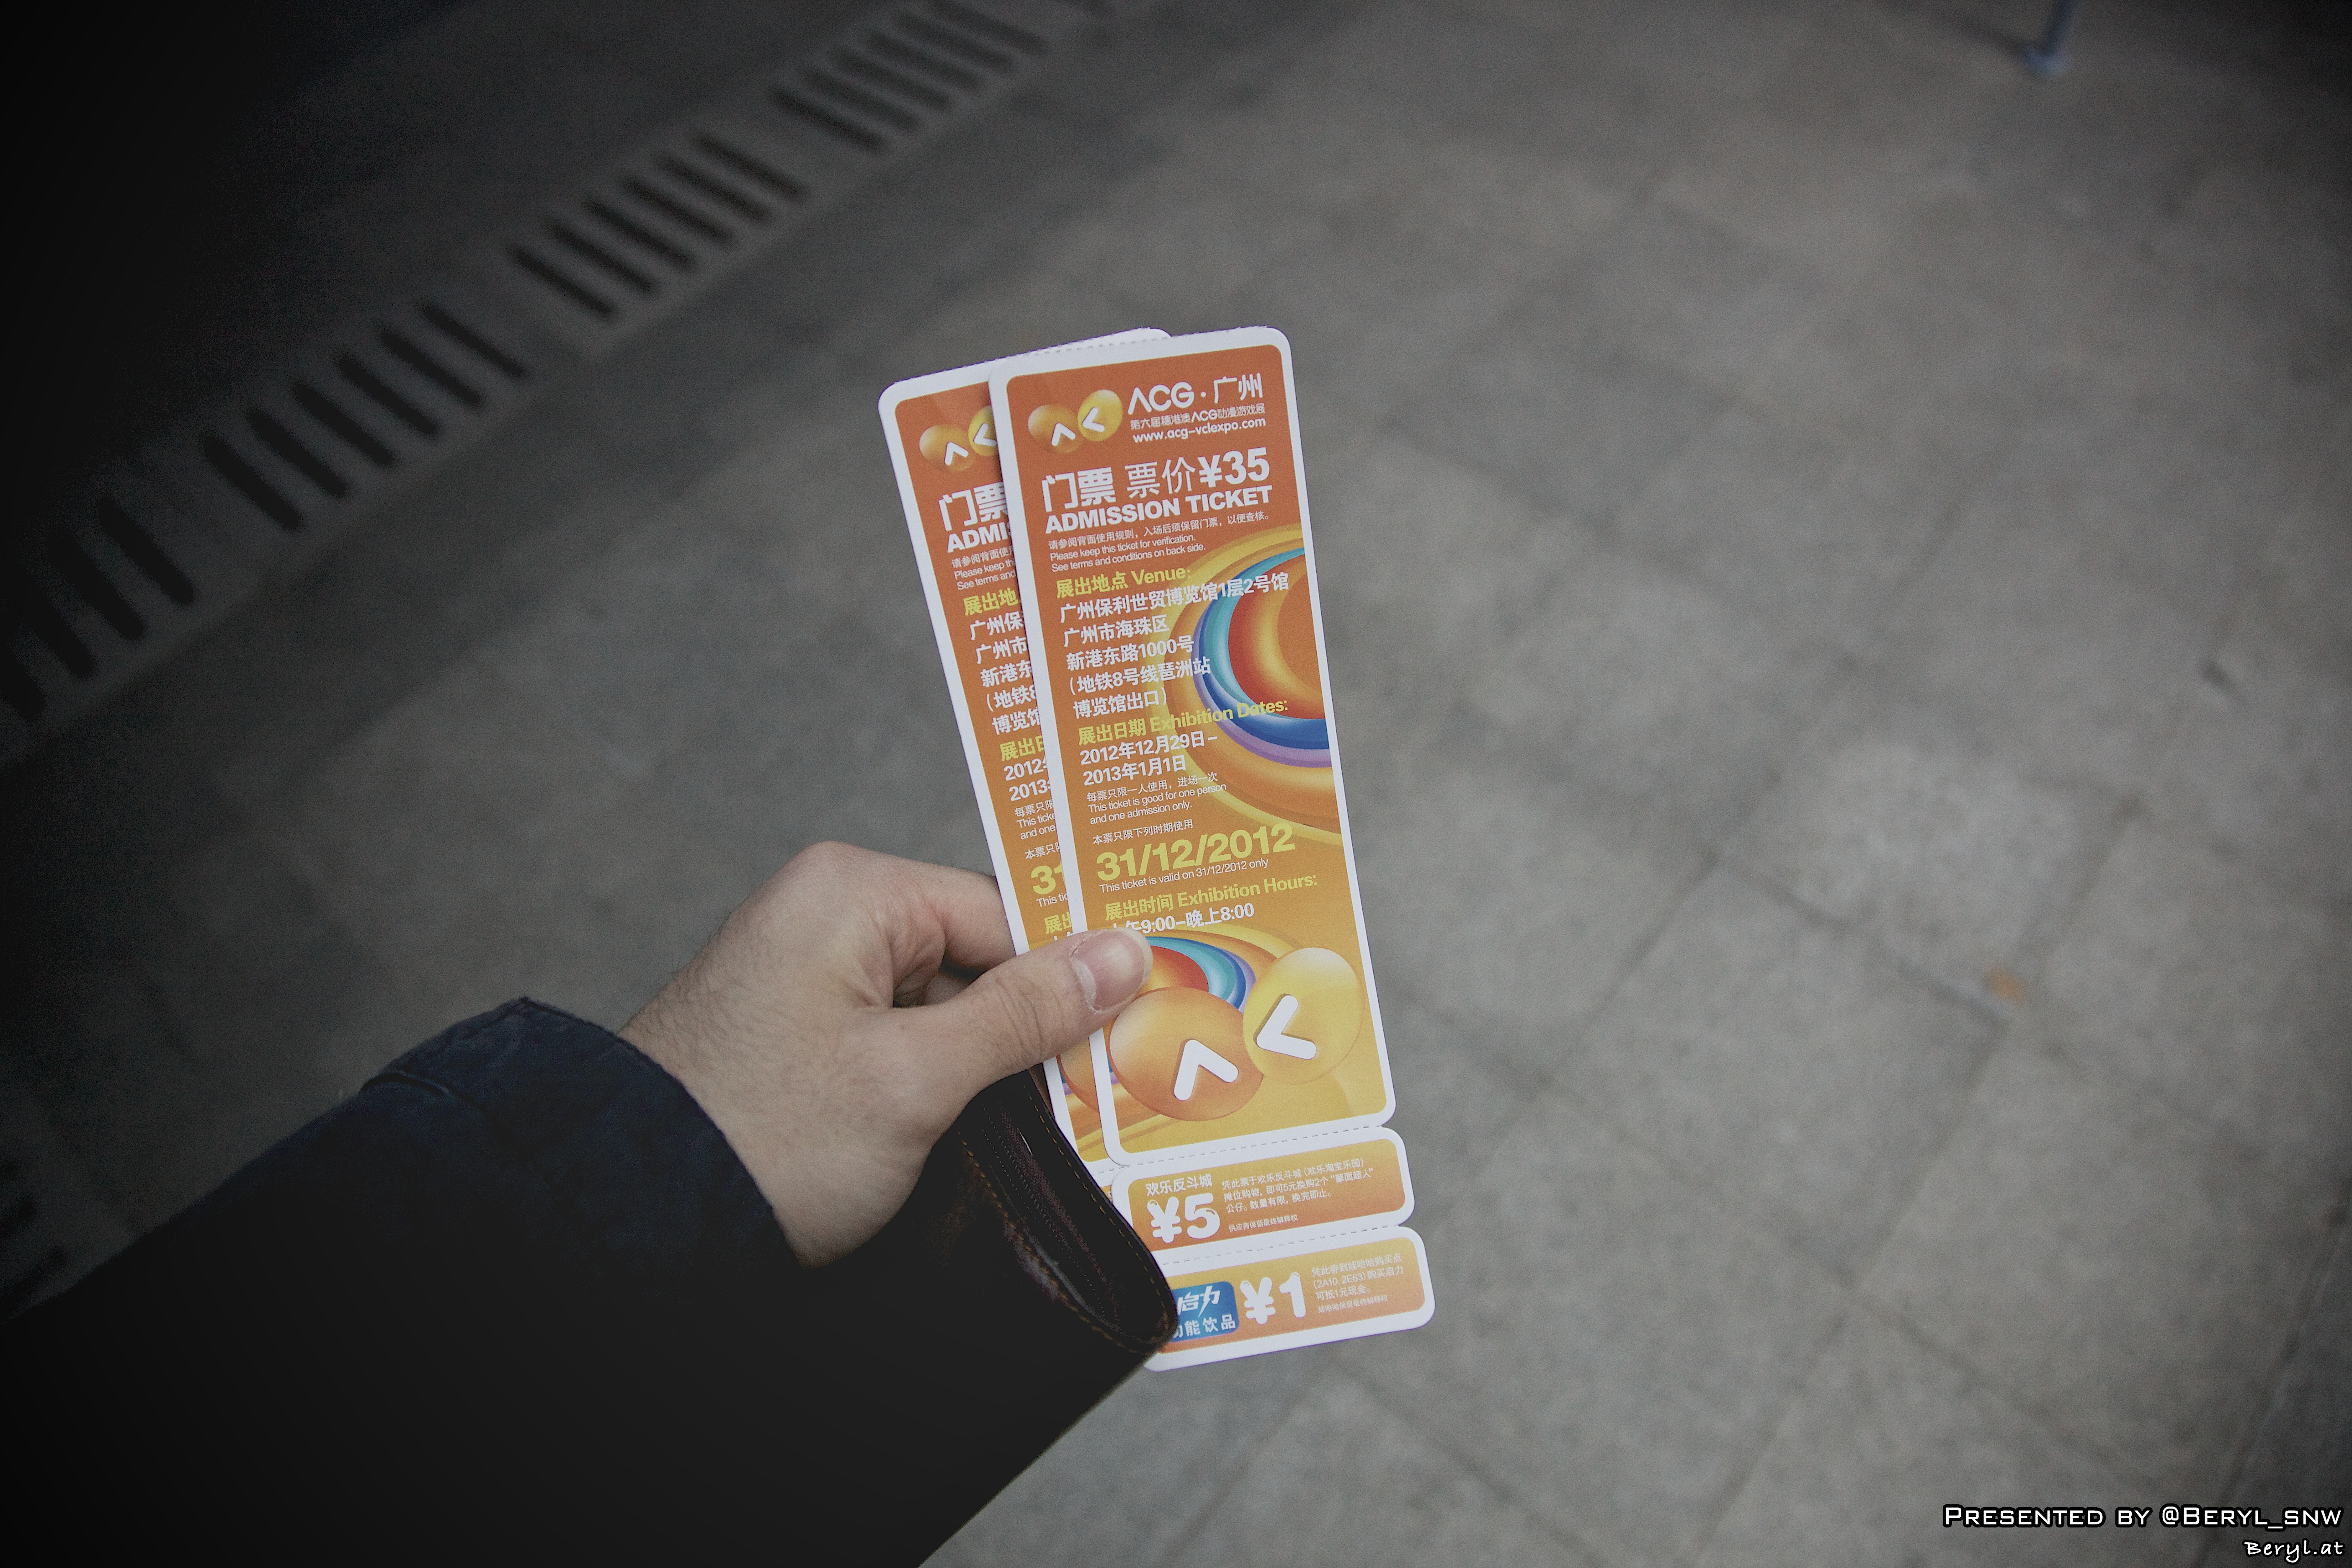
girl, game, play, boy, advertising, brand, cosplay, girls, text, performance, boys, gun, canton, maid, costume, anime, shape, acg, cos, coser, costumeplay, fair